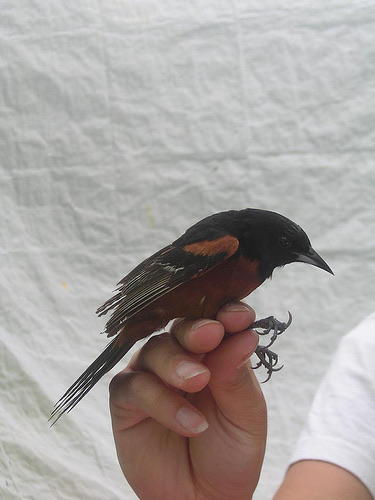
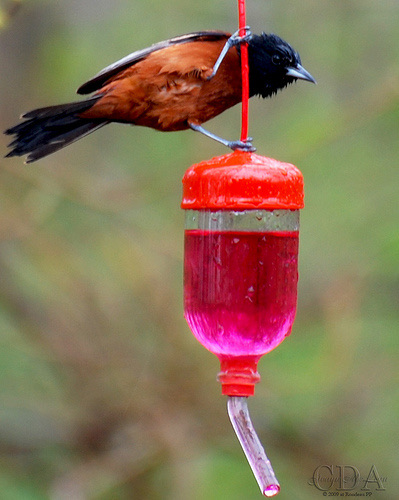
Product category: misc
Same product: yes